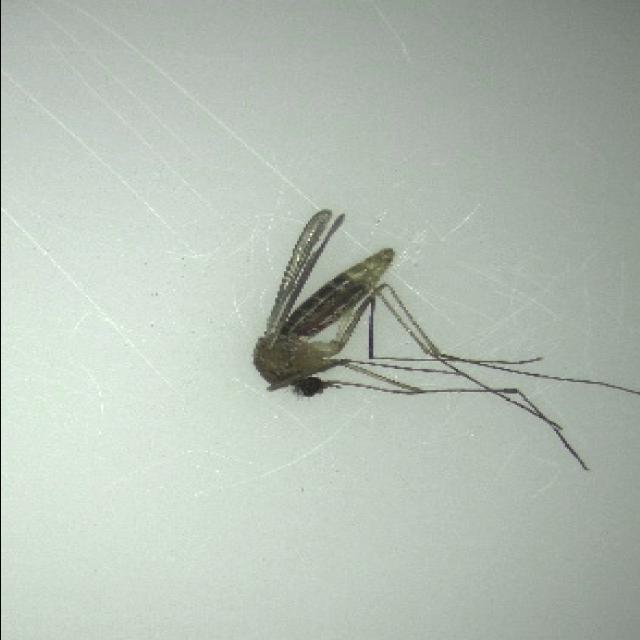
Species: culex_pipiens